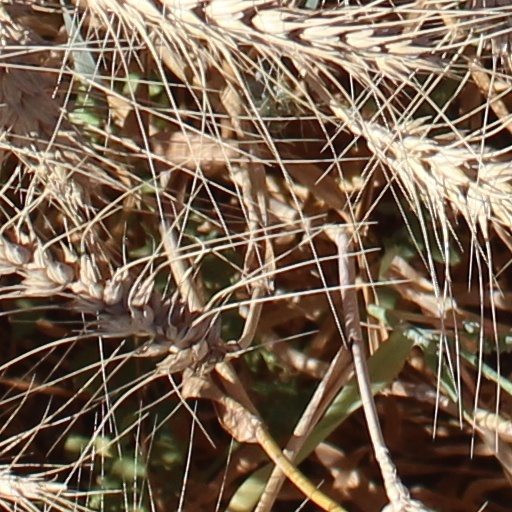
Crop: wheat